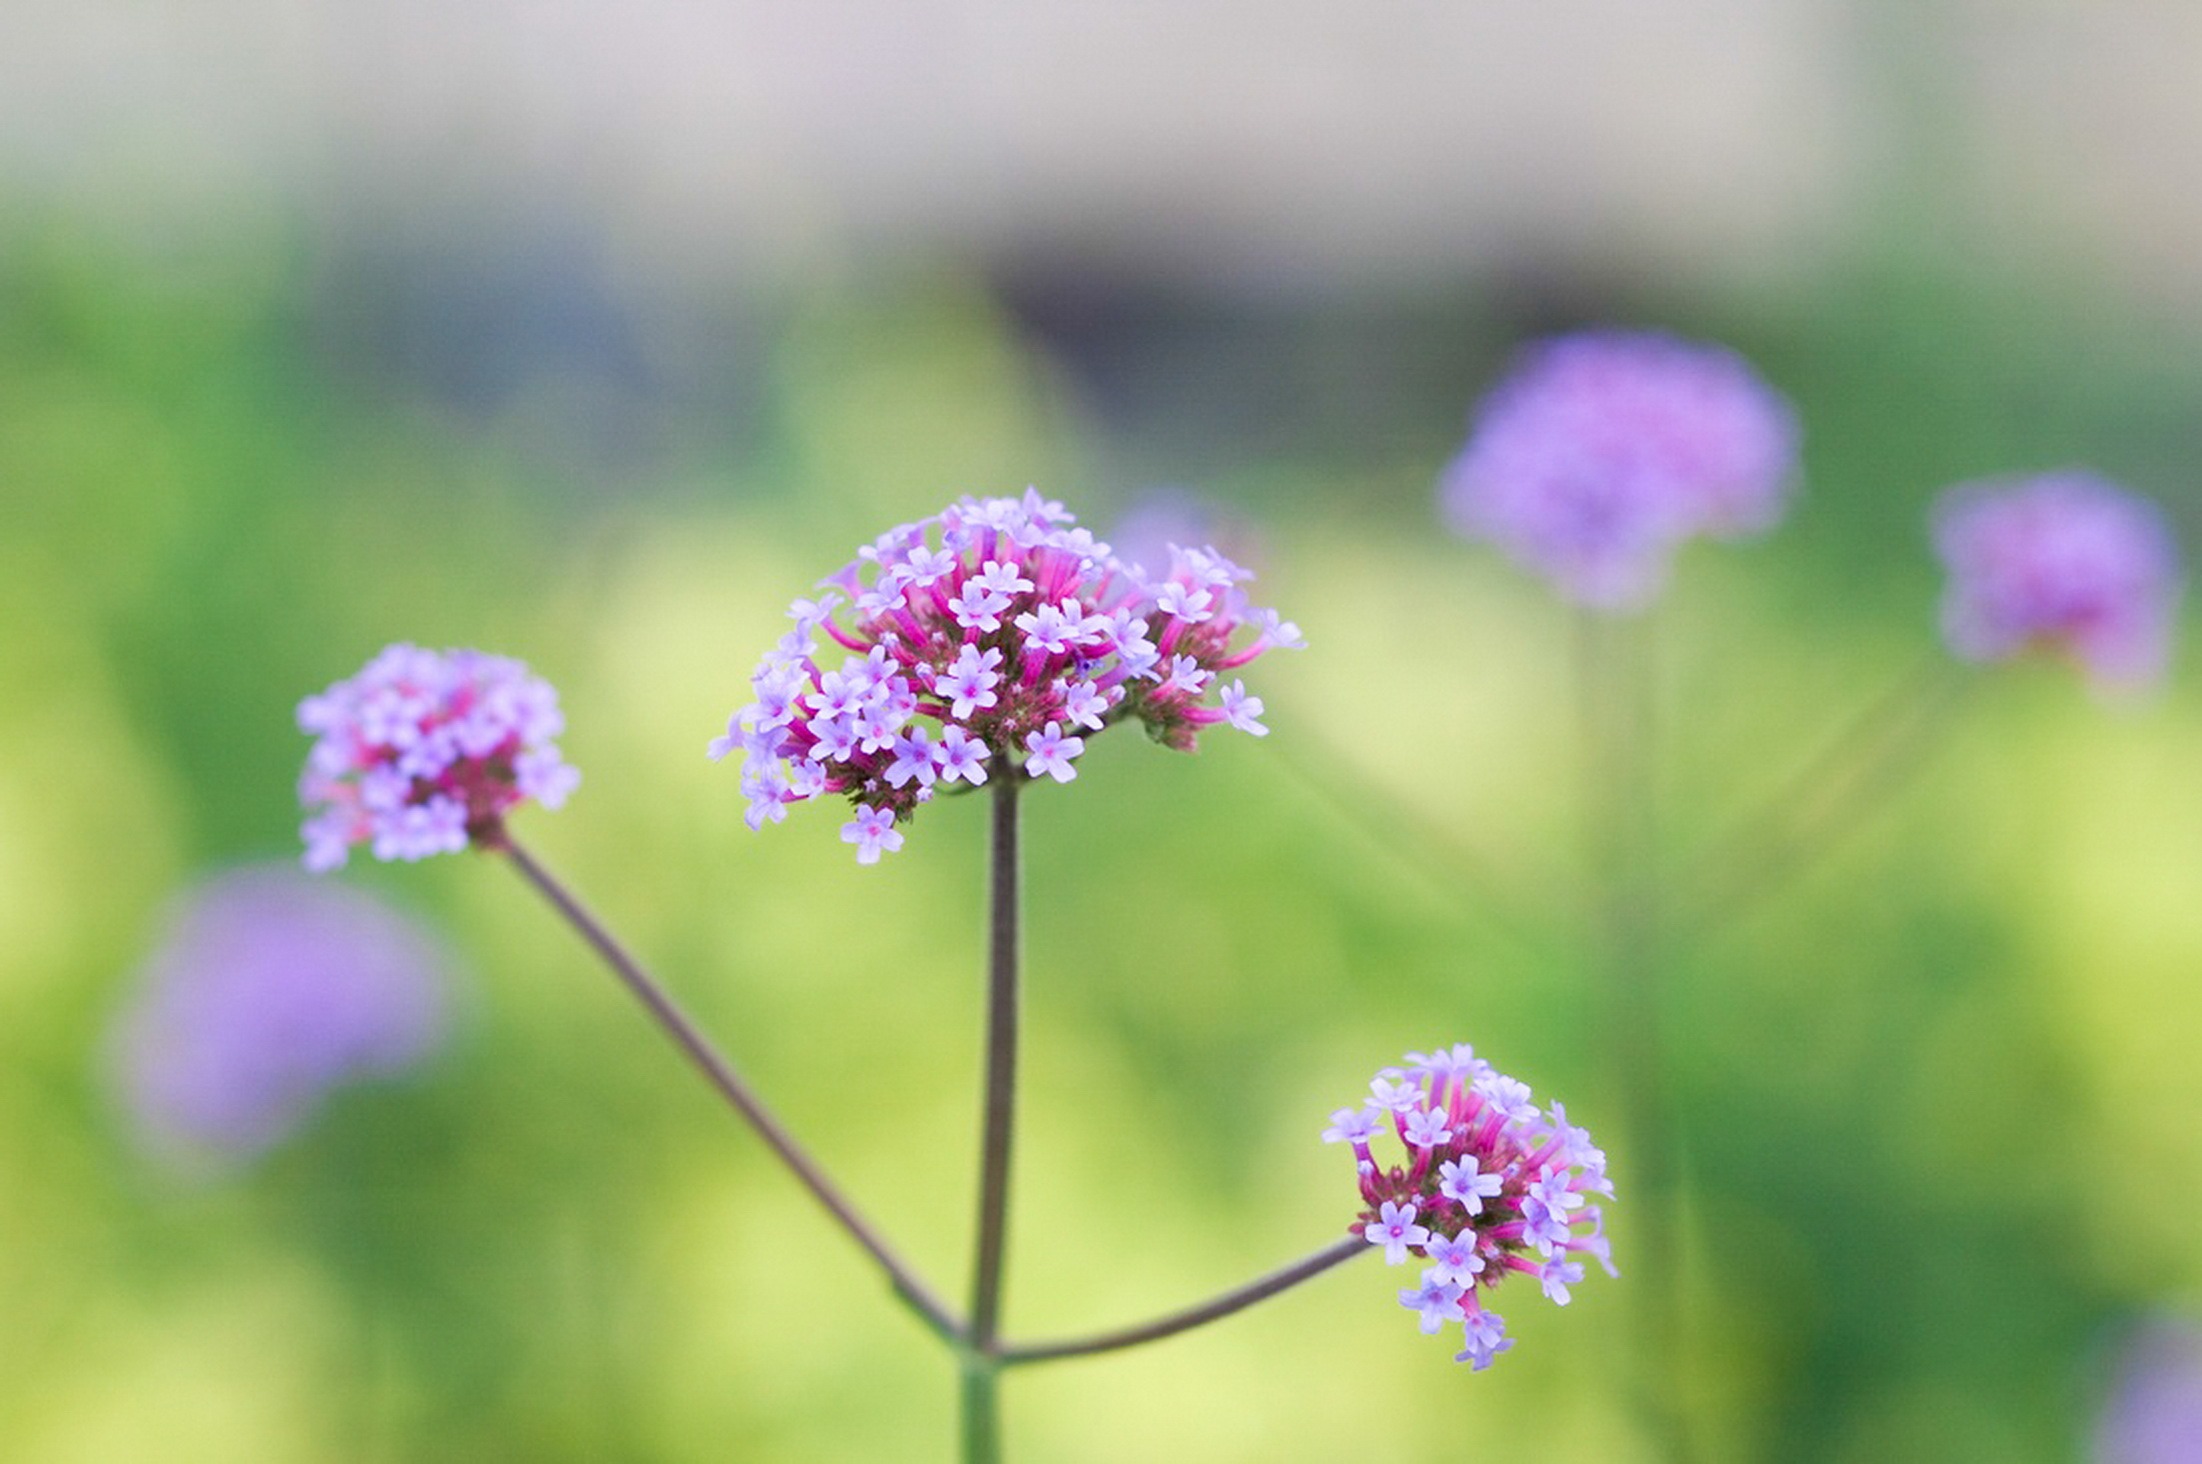
landscape, nature, outdoor, blossom, dew, growth, plant, field, photography, meadow, countryside, leaf, flower, petal, bloom, summer, floral, wild, environment, foliage, rural, pollen, spring, herb, tranquil, lush, natural, fresh, botany, environmental, agriculture, garden, healthy, flora, season, botanical, life, ornament, eco, ecology, wildflower, close up, geranium, earth, bright, delicate, vibrant, fragile, purple flower, norway, organic, cultivated, macro photography, flowering plant, fragility, annual plant, land plant